Waterkasteel (Batavia)

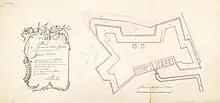
The first layout of the Waterkasteel of Batavia.

Waterkasteel (Dutch "Water Fortress") was the northernmost defense of Batavia (now Jakarta), Dutch East Indies. It was located on the west end of the Sunda Kelapa pier. Because of its location, the fort was also known as "Hornwerk".